Steven Sater

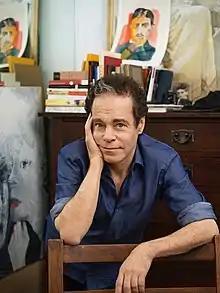

Steven Sater is a Tony Award, Grammy Award, and Laurence Olivier Award-winning American poet, playwright, lyricist, television writer and screenwriter. He is best known for writing the book and lyrics for the Tony Award-winning 2006 Broadway musical "Spring Awakening".